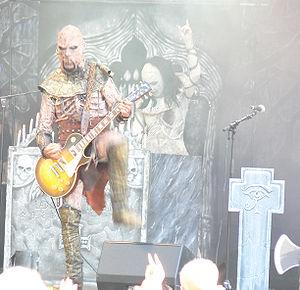
Le mot amen est un mot latin transcrit dans la Vulgate du grec ἀμήν de la Septante, lui-même repris de l'hébreu אמן. Initialement utilisé dans un registre religieux, il est repris dans d'autres contextes.